Battle of Chickamauga

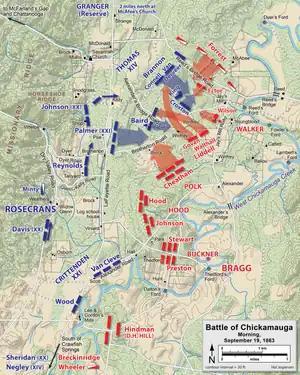
Actions, morning of September 19

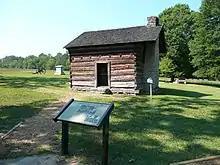
Brotherton Cabin

Rosecrans's movement of Maj. Gen. George H. Thomas's XIV Corps the previous day put the left flank of the Army of the Cumberland farther north than Bragg expected when he formulated his plans for an attack on September 20. Maj. Gen. Thomas L. Crittenden's XXI Corps was concentrated around Lee and Gordon's Mill, which Bragg assumed was the left flank, but Thomas was arrayed behind him, covering a wide front from Crawfish Springs (division of Maj. Gen. James S. Negley), the Widow Glenn's house (Maj. Gen. Joseph J. Reynolds), Kelly field (Brig. Gen. Absalom Baird), to around the McDonald farm (Brig. Gen. John M. Brannan). Maj. Gen. Gordon Granger's Reserve Corps was spread along the northern end of the battlefield from Rossville to McAfee's Church.